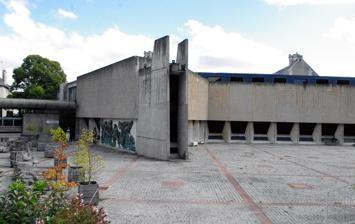
Building: Musée Sainte-Croix
Country: France
Year built: 1974
Entrance to the museum The Musée Sainte-Croix is the largest museum in Poitiers , France . Planned by the architect poitevin Jean Monge and built in 1974, it stands at the site of the former Abbaye Sainte-Croix, which was moved to Saint-Benoît, Vienne . It is a constructed of concrete and glass, in the 1970s style. The museum hosts a permanent exhibition on periods from prehistory to the contemporary art, through the medieval period and the Fine arts . Major works include sculptures of Camille Claudel and Auguste Rodin , a reliquary vase from Saint-Savin-sur-Gartempe , paintings by Piet Mondrian and Odilon Redon and the stone sculpture of L'Âme de la France by Charles Marie Louis Joseph Sarrabezolles . History The first museum of the city of Poitiers was created in 1820. It then moved to the ground floor of the new town hall built at the end of the Second Empire. In 1947, a major donation by the Société des Antiquaires de l'Ouest considerably enriched the city's collections, regional archeology and numismatics being strengthened, as well as fine and decorative arts. The architect Jean Monge, winner of the Prix de l'Équerre d'Argent for the city's university library of law and letters in 1973, was commissioned to build a new museum building. The museum opened on December 21, 1974, under the name of "Centre culturel Sainte-Croix". Since September 2015, its historical qualities of architecture have been recognized by the label "Heritage of the 20th century" awarded by the Ministry of Culture . By 2019, the museum will have modern outsourced reserves in Vouneuil-sous-Biard , bringing together some 1.2 million objects listed in the museum's inventory, and thus freeing up more than 1,000 m2 of storage space exhibition inside the building. The permanent route will then be greatly enriched, among other things by the arrival of collections from the other municipal museum, the Rupert-de-Chièvres Museum, which has been closed since 2009. A three-year partnership between the City and Institut national du patrimoine also provides for scientific, technical and professional cooperation in the fields of heritage conservation and restoration. Le Repos de la Sainte Famille pendant la fuite en Égypte , Louis Gauffier , 1792. La Mort de Hyacinthe , Jean Broc , 1801. Eugène Fromentin , Une Fantasia (Maghreb) [ fr ] , Algérie, 1869 Ophélie , Léopold Burthe [ fr ] , (detail) 1851. Wikimedia Commons has media related to Musée Sainte-Croix . 46°34′45″N 0°20′52″E / 46.5792°N 0.3477°E / 46.5792; 0.3477 Authority control databases International ISNI VIAF National United States France BnF data Israel Geographic Mérimée Academics CiNii Other IdRef References